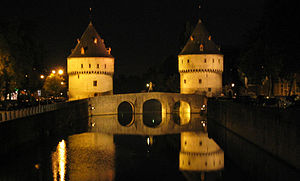
Kortrijk
Kortrijk er en by i det vestlige Belgien i Vestflandern med cirka 75.000 indbyggere. Kortrijk ligger i delstaten Flandern.